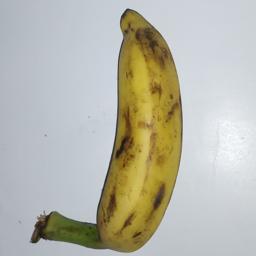
Banana variety: Champa Kola